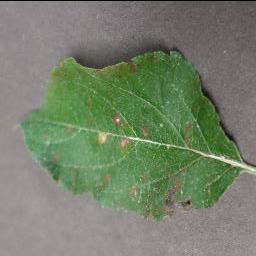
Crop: apple
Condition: cedar_rust